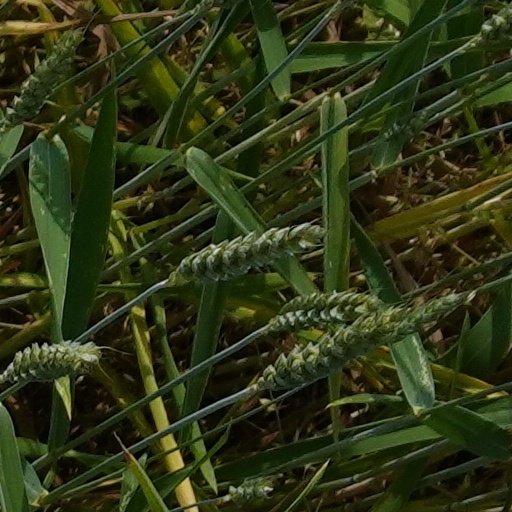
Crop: wheat